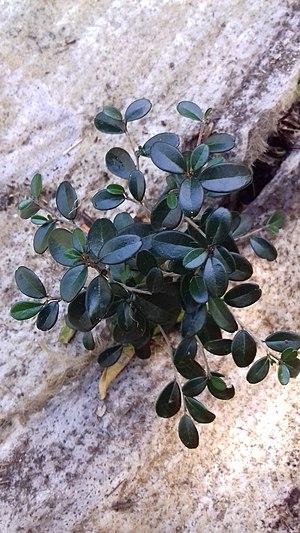
Rejeton d'Emmenospera pancherianum photographié au Ouen Toro, sur une des parcelles de forêt sèche en cours de restauration par une association de défense de l'environnement
Emmenosperma pancherianum est une espèce végétale endémique de la forêt sclérophylle en Nouvelle-Calédonie. C'est la seule espèce du genre Emmenosperma. L'espèce a été découverte en Australie récemment et devrait perdre son statut d'endémique.